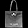
Label: Bag